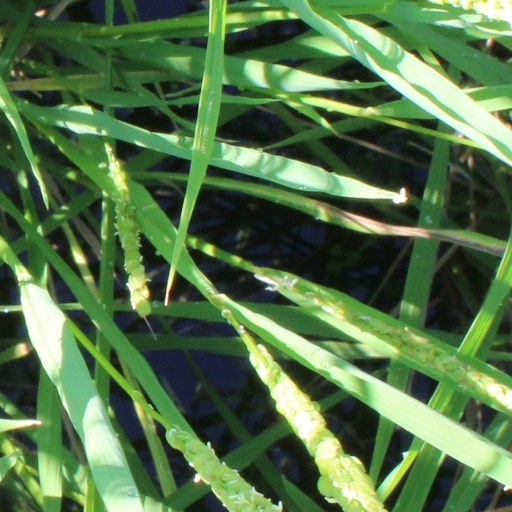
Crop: rice